Julie Bargmann

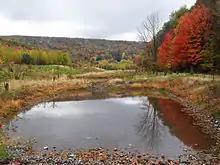
A view of Bargmann's collaborative Vintondale Reclamation Park project.

Bargmann collaborated with Stacy Levy, as well as various artists, historians, and local community members in Vitondale, Pennsylvania, to turn a stream and land polluted by acid mine drainage into Vintondale Reclamation Park.